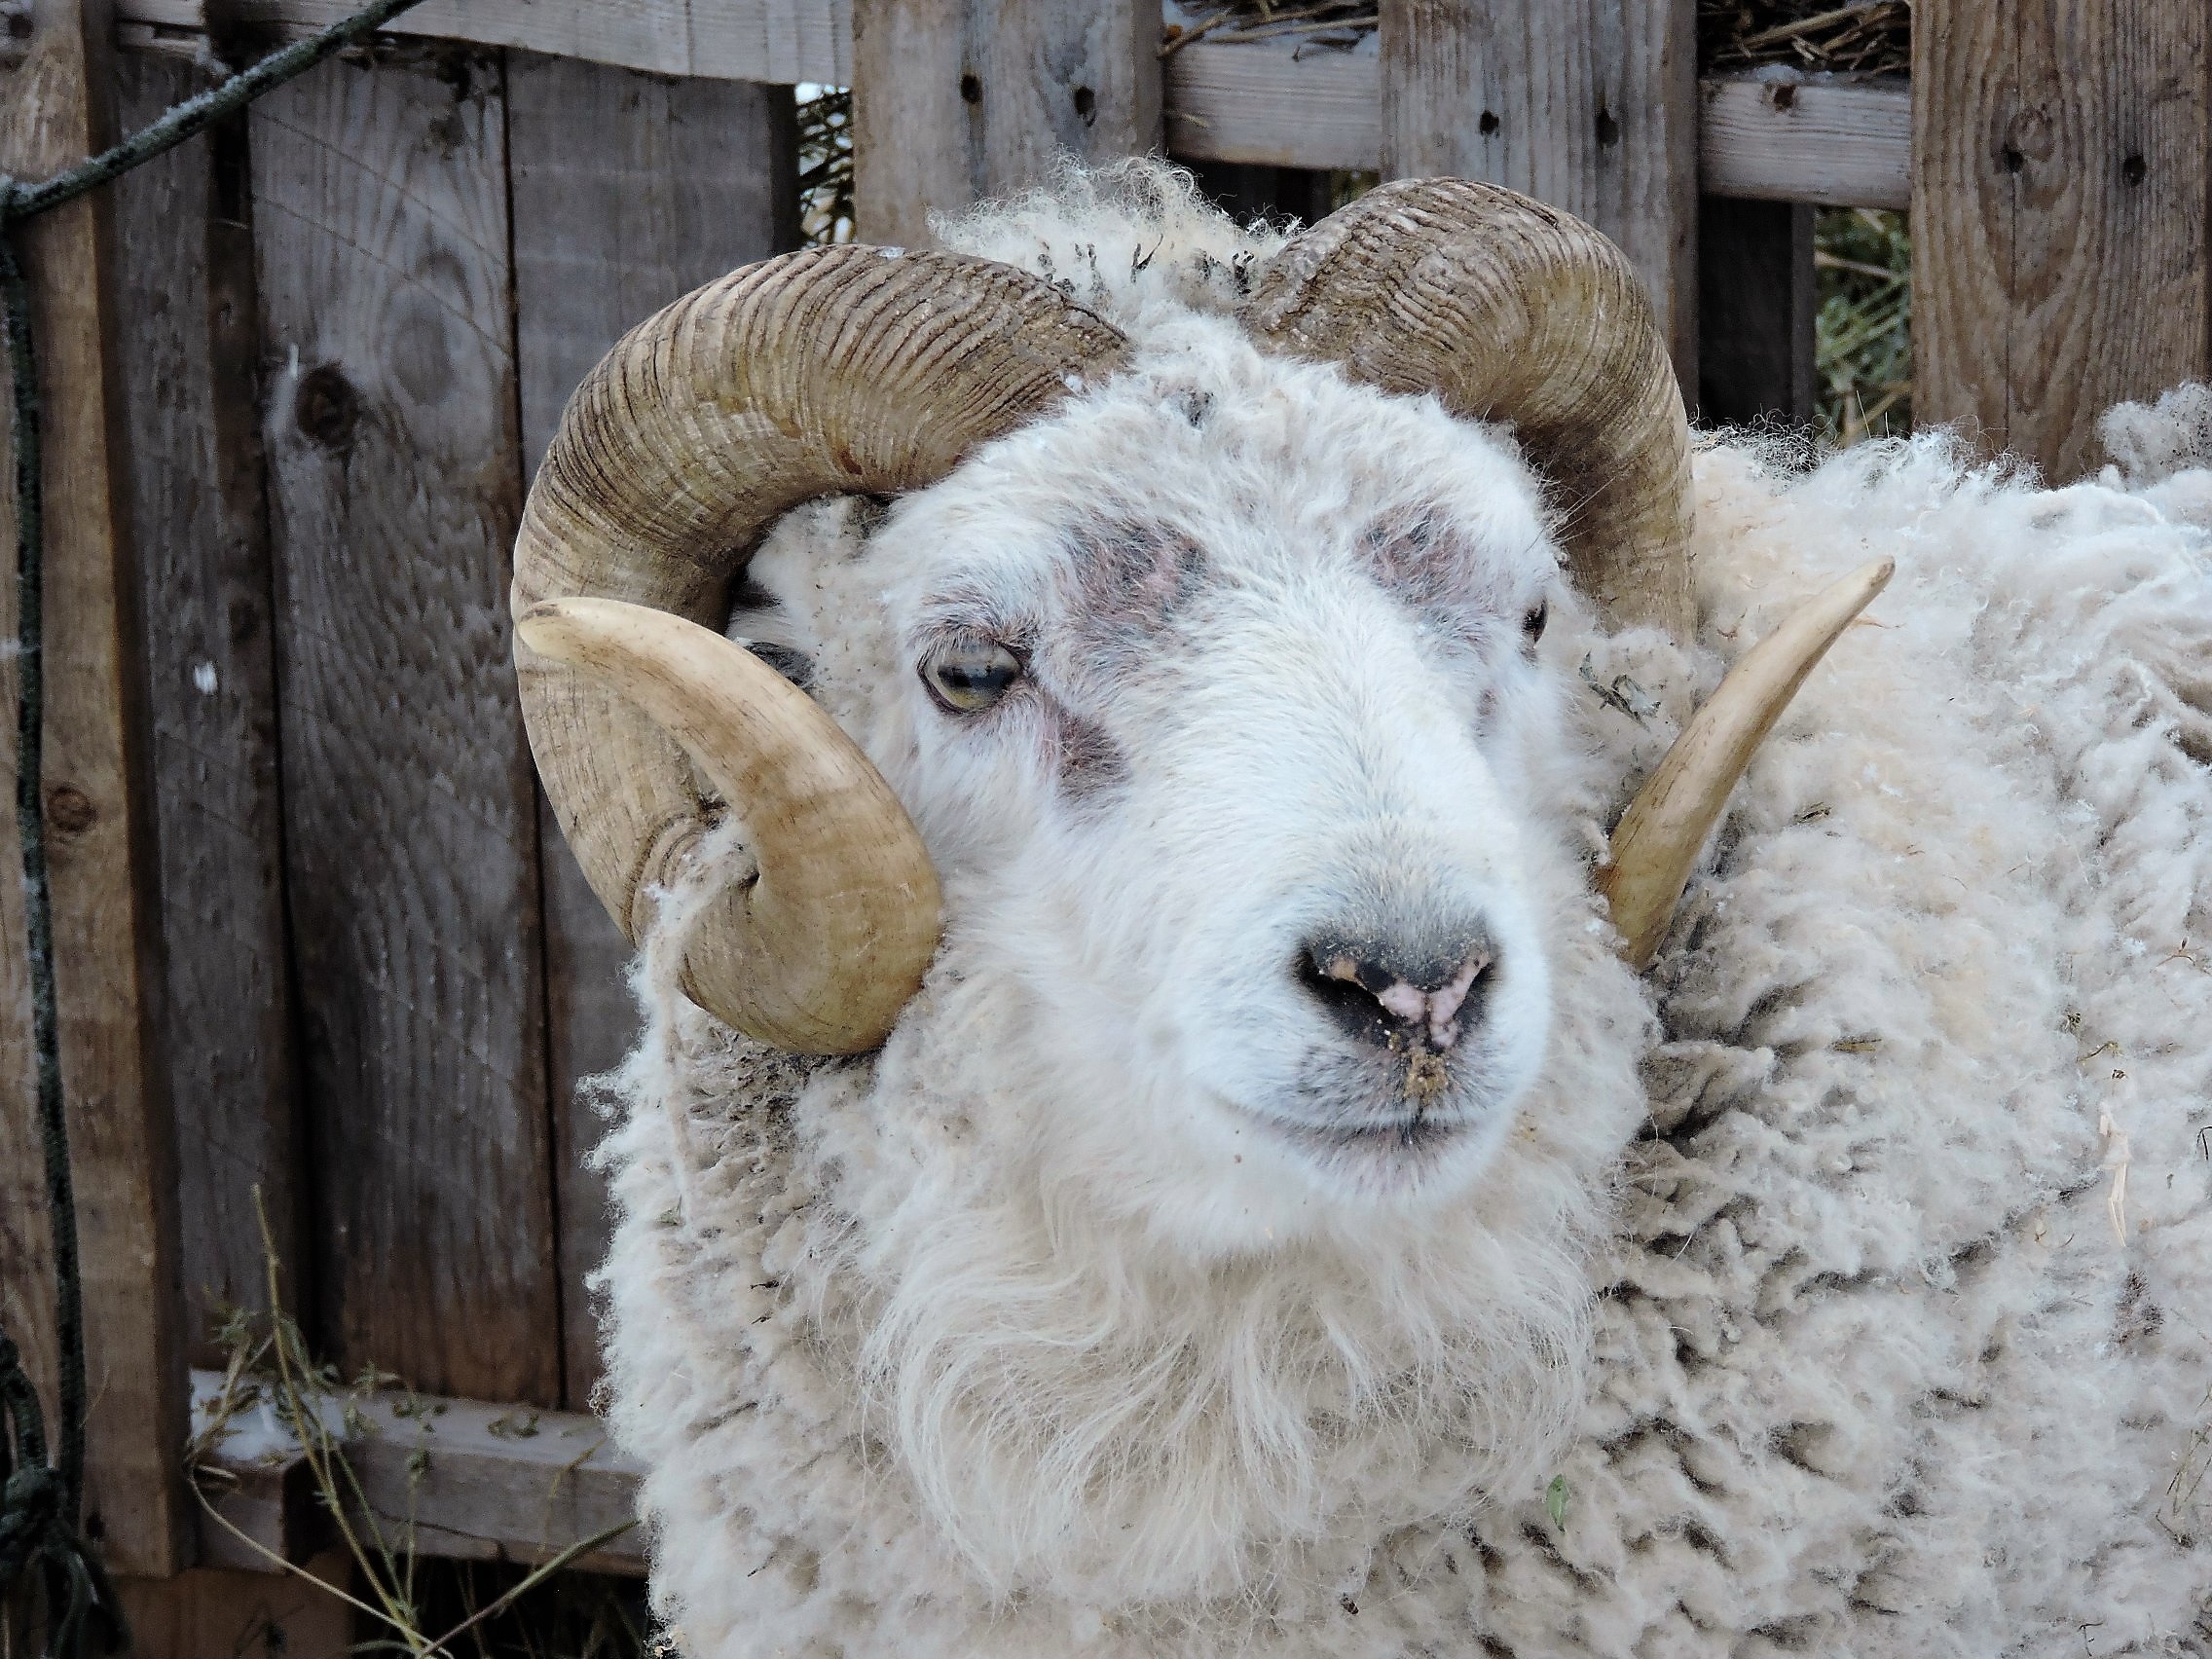
sheep, mammal, fauna, vertebrate, sheeps, cow goat family